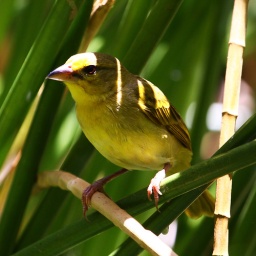
These beautiful little birds were nesting in the reeds, in the water features in Southern Palms Resort at Diani Beach.